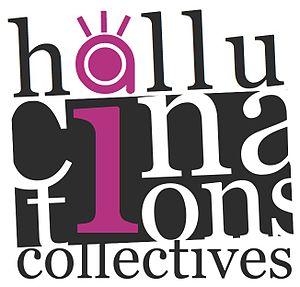
Le festival Hallucinations collectives, dont la première édition date de 2008, est créé par l'association lyonnaise ZoneBis. Il se déroule chaque année lors de la semaine du week-end de Pâques au Comœdia à Lyon.